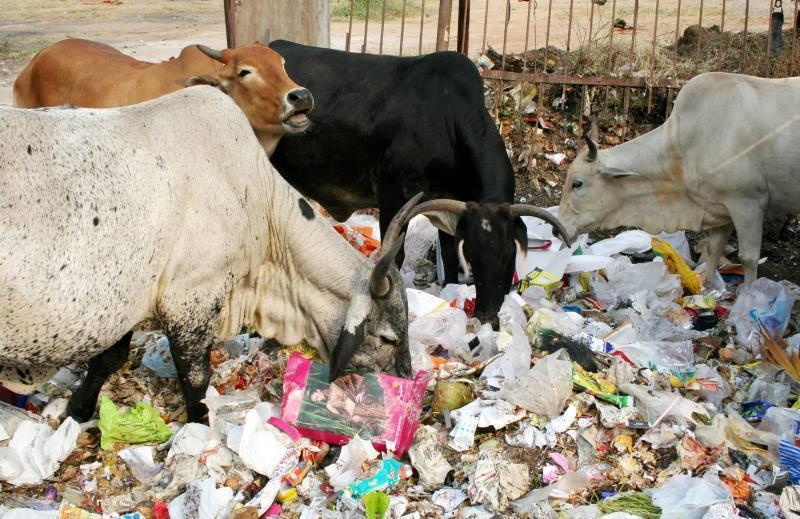
Kuna ngombe wanne, wanaonekana wakijitaftia chakula, kwenye pipa. Ngombe moja ana rangi nyeusi , mwingine ana rangi nyeupe .